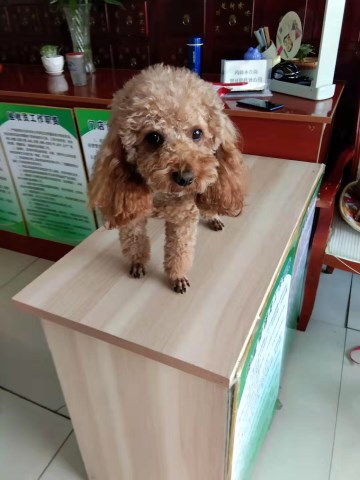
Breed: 7449-n000128-teddy